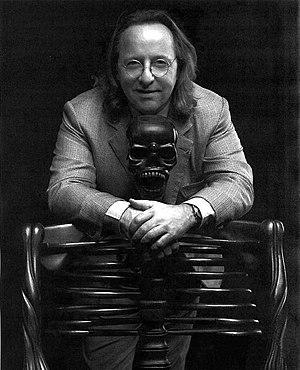
Georges Boris Pallot, dit Bill Pallot, né le 17 février 1964 est historien d’art, expert en art, collectionneur d'œuvres d'art et chargé de cours à l'université Paris IV Paris-Sorbonne